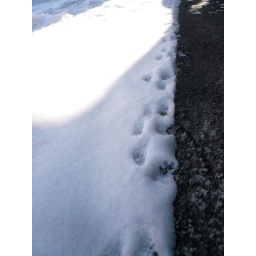
We found these running along the garage door in the alley.